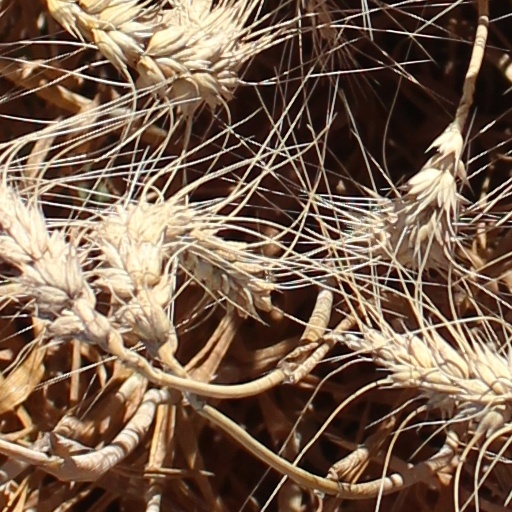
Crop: wheat